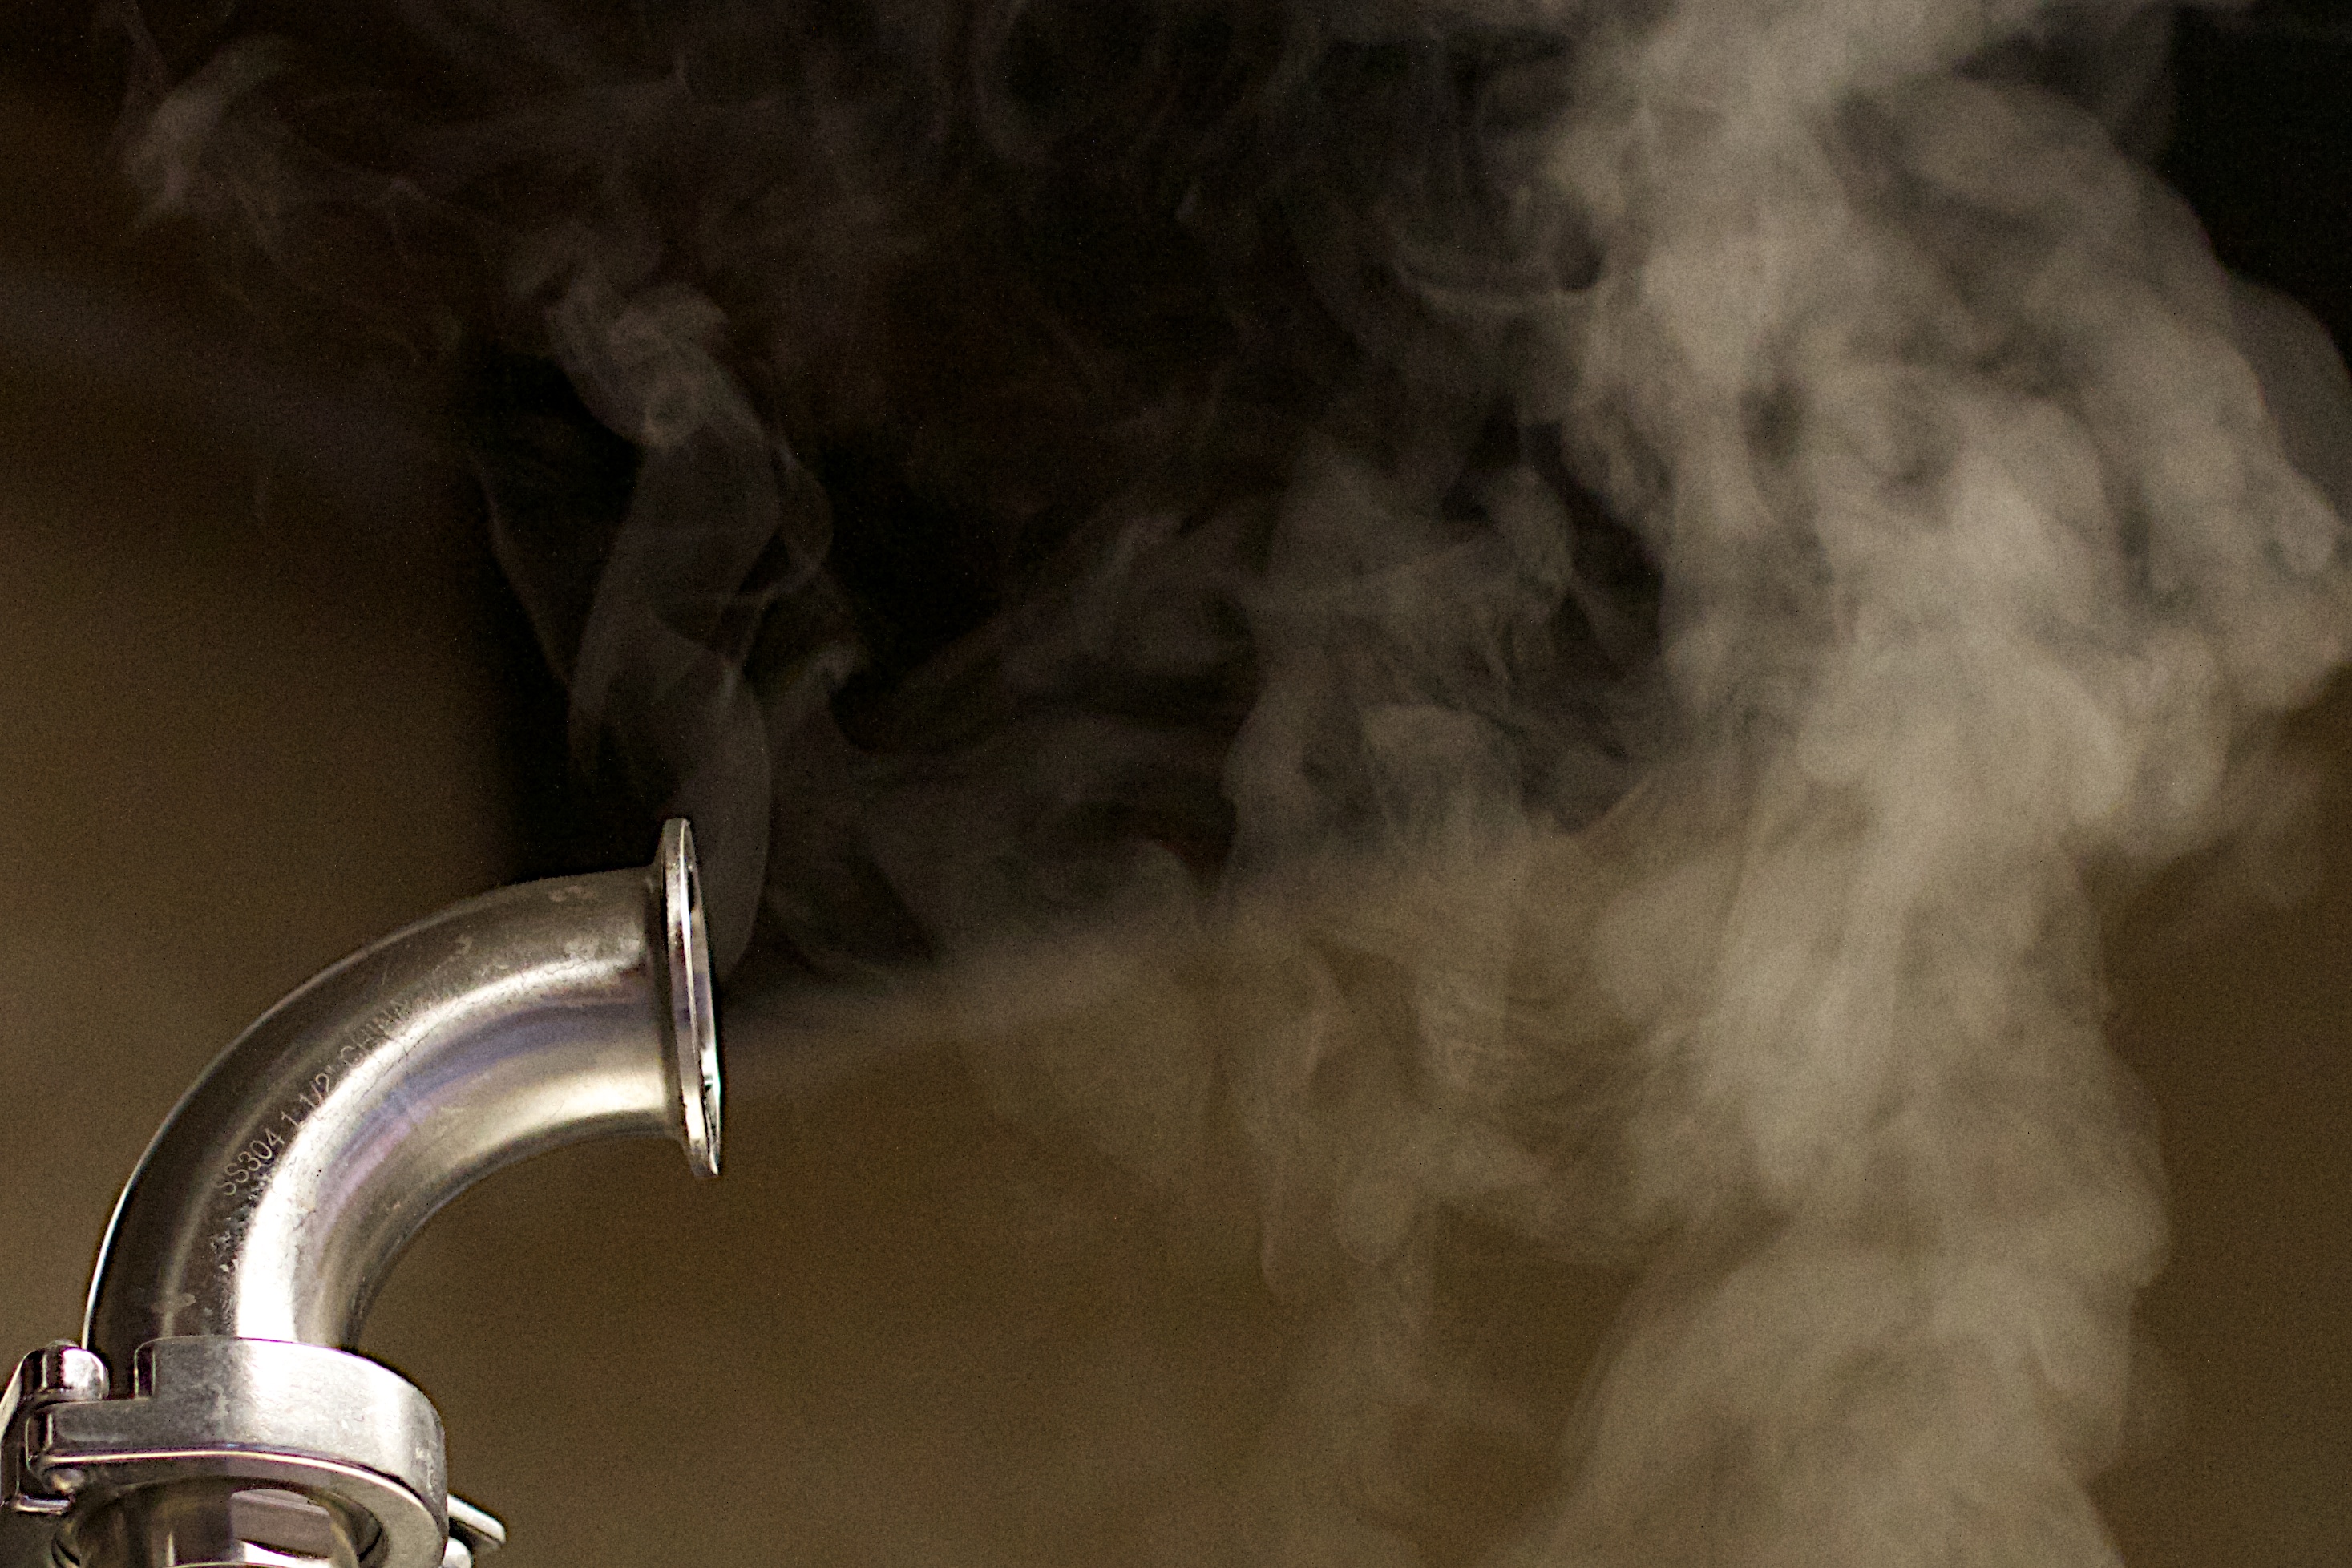
smoke, beer, sculpture, thatbrewery